Second International

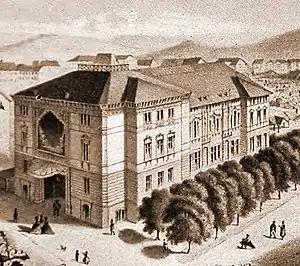
Image of the old Stuttgart Liederhalle, site of the 1907 International Socialist Congress.

While the factional divide between the Possibilists and Marxists abated to a degree, the international continued to be plagued by major factional disputes at each congress. By the time of the 1896 congress in London, considered "the most agitated, the most tumultuous, and the most chaotic of all the congresses of the Second International", a more concrete rift had developed between reformist and revolutionary approaches to socialist power, which resulted in many factions along national lines.